André Jolivet

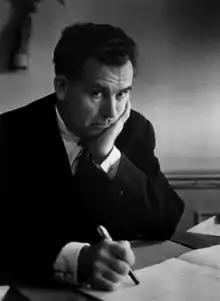
André Jolivet in 1930

André Jolivet (8 August 1905 – 20 December 1974) was a French composer. Known for his devotion to French culture and musical thought, Jolivet drew on his interest in acoustics and atonality, as well as both ancient and modern musical influences, particularly on instruments used in ancient times. He composed in a wide variety of forms for many different types of ensembles.